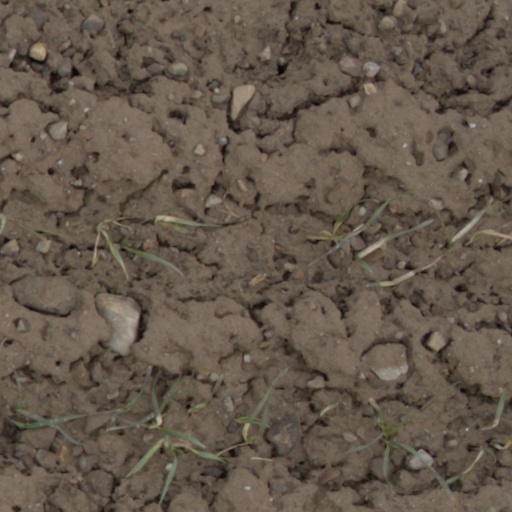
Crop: wheat